Answer in natural language. Estimate the real world distances between objects in the image. Which object is closer to wooden dining table, swivel office chair with adjustable armrests or Doorway? Choose between the following options: swivel office chair with adjustable armrests or Doorway
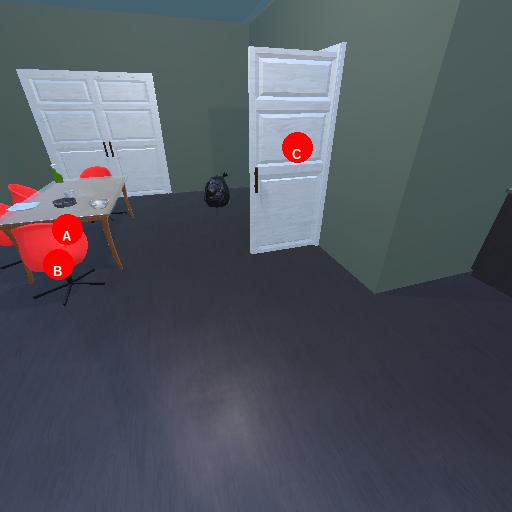
<answer>swivel office chair with adjustable armrests</answer>